Zamindars of Bengal

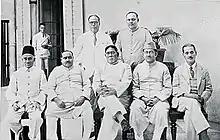
The first elected cabinet of Bengal in 1937 included many zamindars

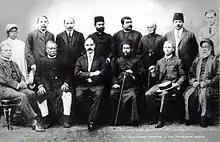
Zamindars were part of the Nathan Committee which founded the University of Dhaka in 1921

The Zamindars of Bengal were involved in the creation and leadership of the Indian National Congress and All India Muslim League. Many zamindar families produced leading politicians and members of the Bengal Legislative Council and Bengal Legislative Assembly. Opposition to Bengali Hindu zamindars was a major factor in the rise of the Bengal Provincial Muslim League and the All Bengal Tenants Association. Debt relief for tenants was pursued by the government of Prime Minister A. K. Fazlul Huq. Huq's first cabinet in 1937 included several Bengali zamindars, including Maharaja Srish Chandra Nandy, Sir Khwaja Nazimuddin, Nawab Khwaja Habibullah and Nawab Musharraf Hussain.